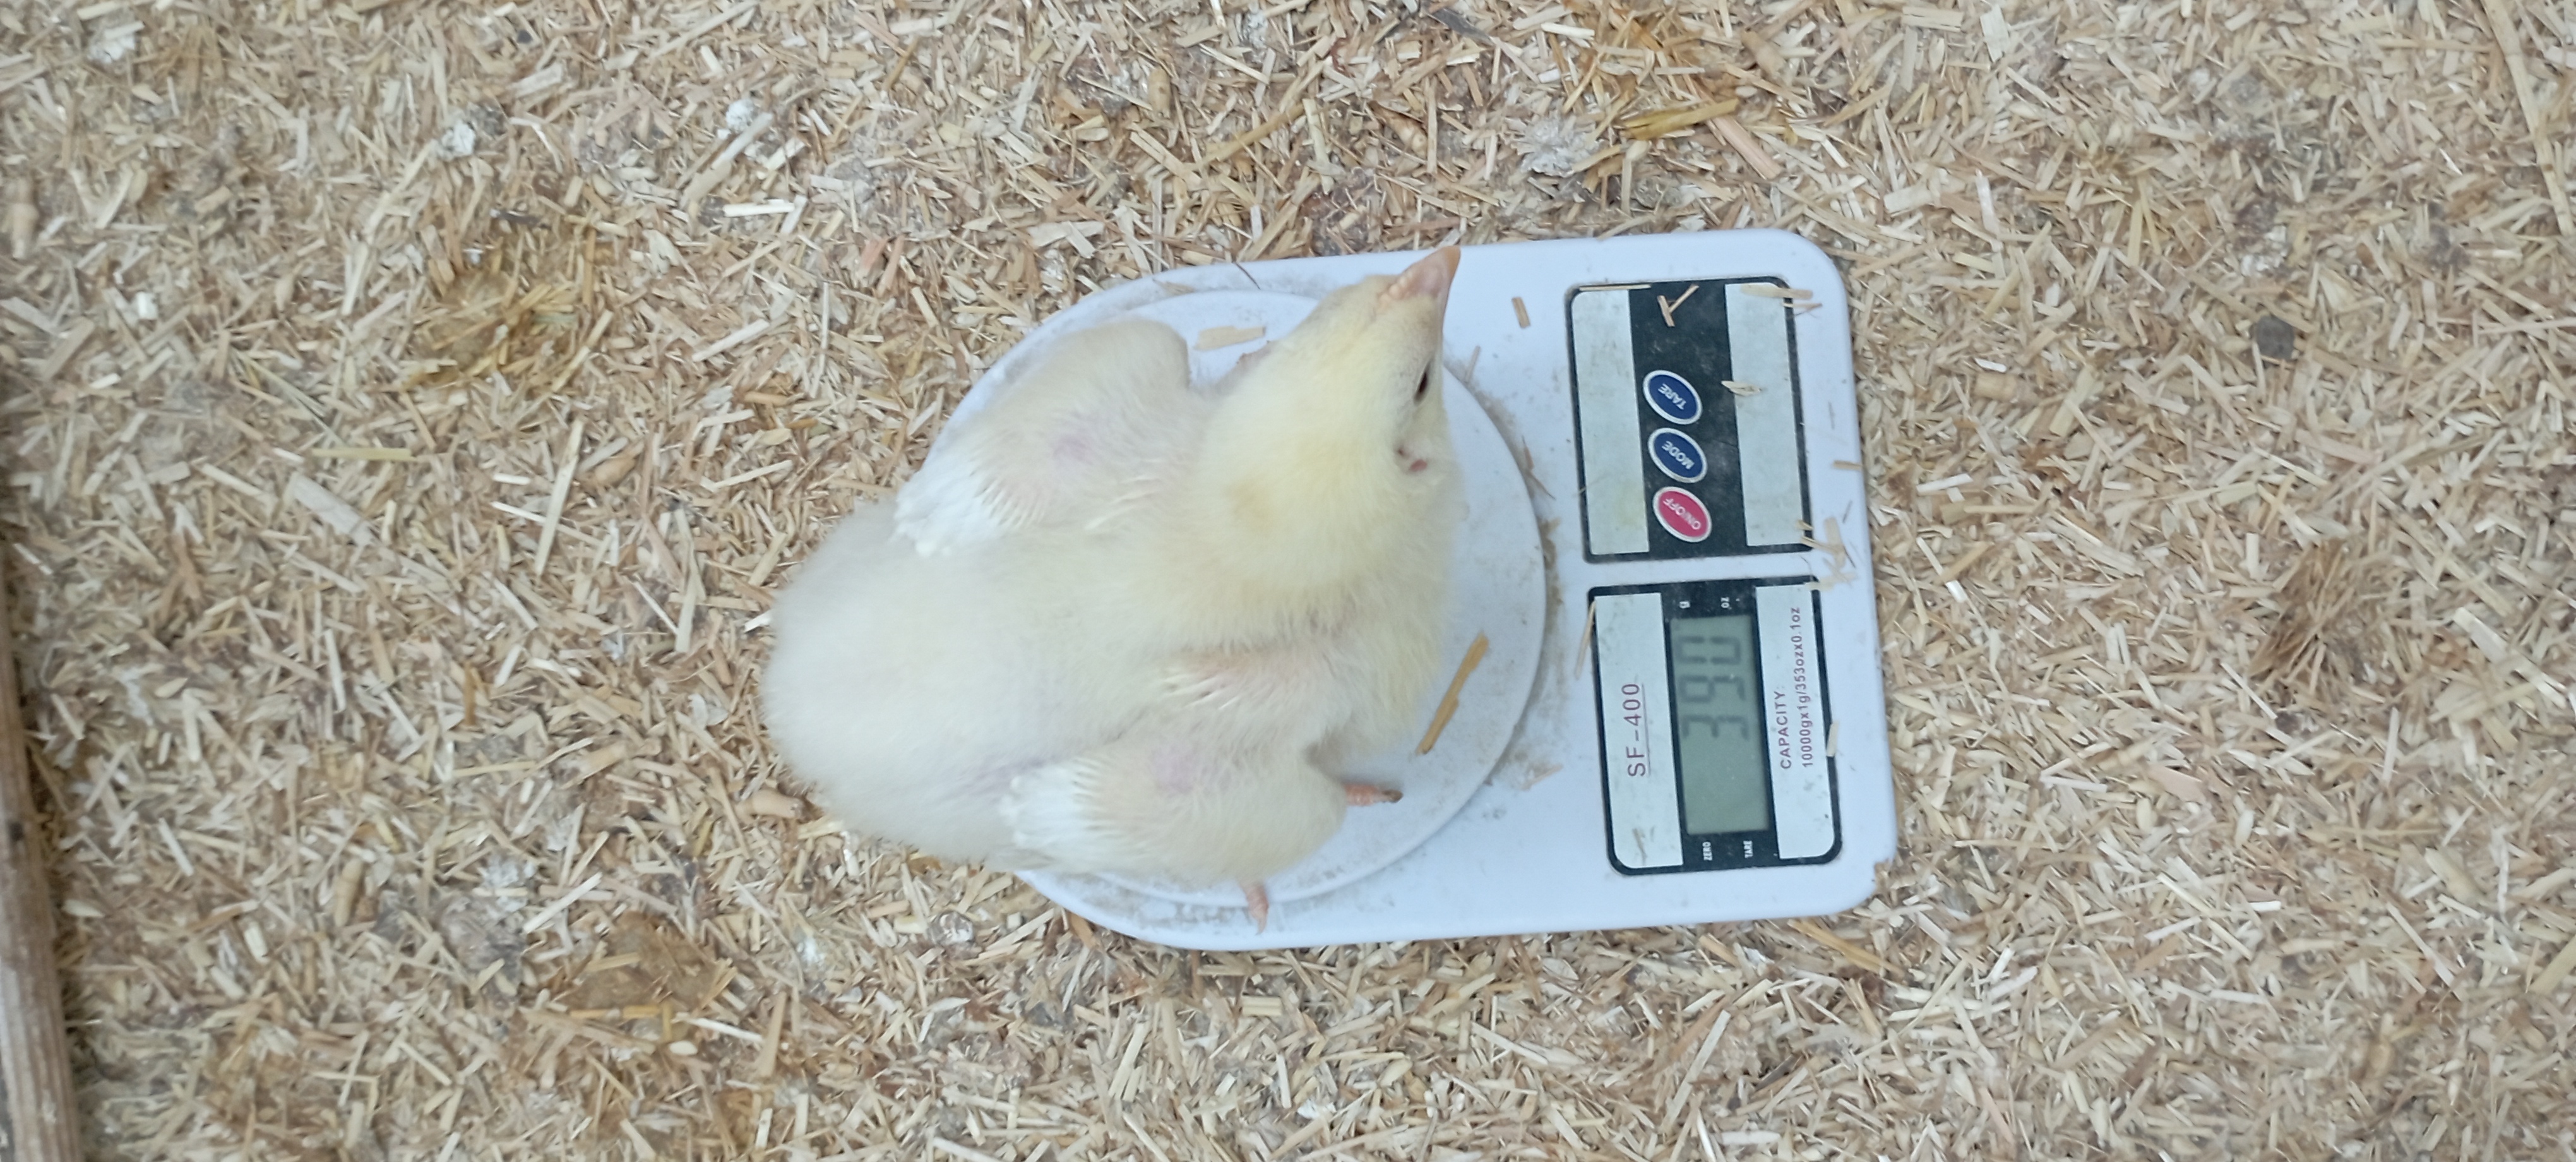
Weight: 391 g